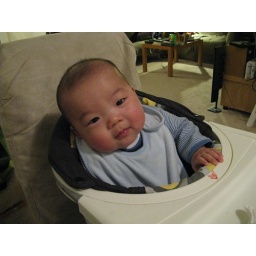
Kai sitting in Chicco rotating chair from his Grandma and Grandpa